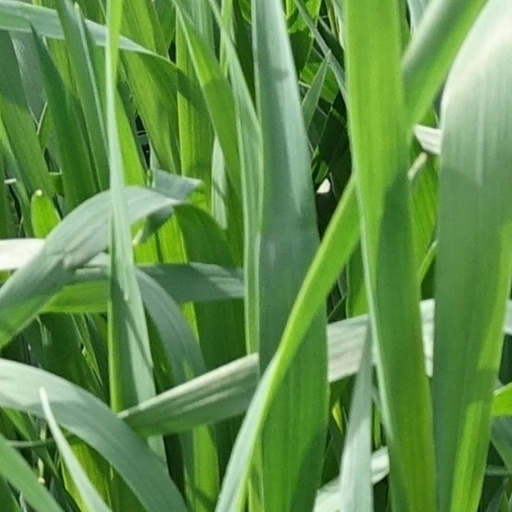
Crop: wheat